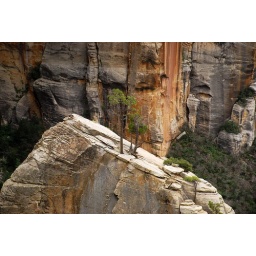
This tree was gowing on an angled cliff top, in a side canyon of the North Rim of the Grand Canyon